Tuscan red

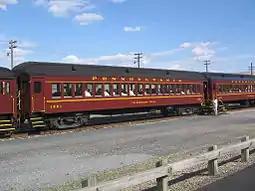
Tuscan red was the signature color of the Pennsylvania Railroad

The first recorded use of "Tuscan red" as a color name in English was in the early 1800s (exact date uncertain).